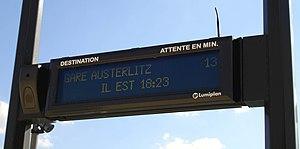
Totem de l'escale de Bercy, navette fluviale Voguéo, sur la Seine à Paris, France
Voguéo est un ancien service public de transport en commun par navette fluviale assuré sur la Seine et la Marne. Le service était assuré par la Compagnie des Batobus sur des catamarans dédiés.